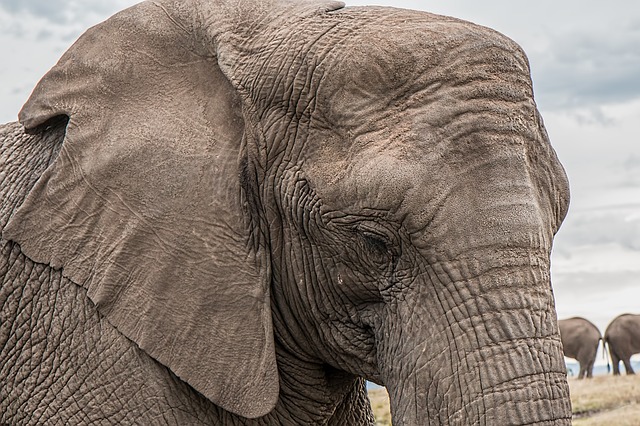
Label: elefante